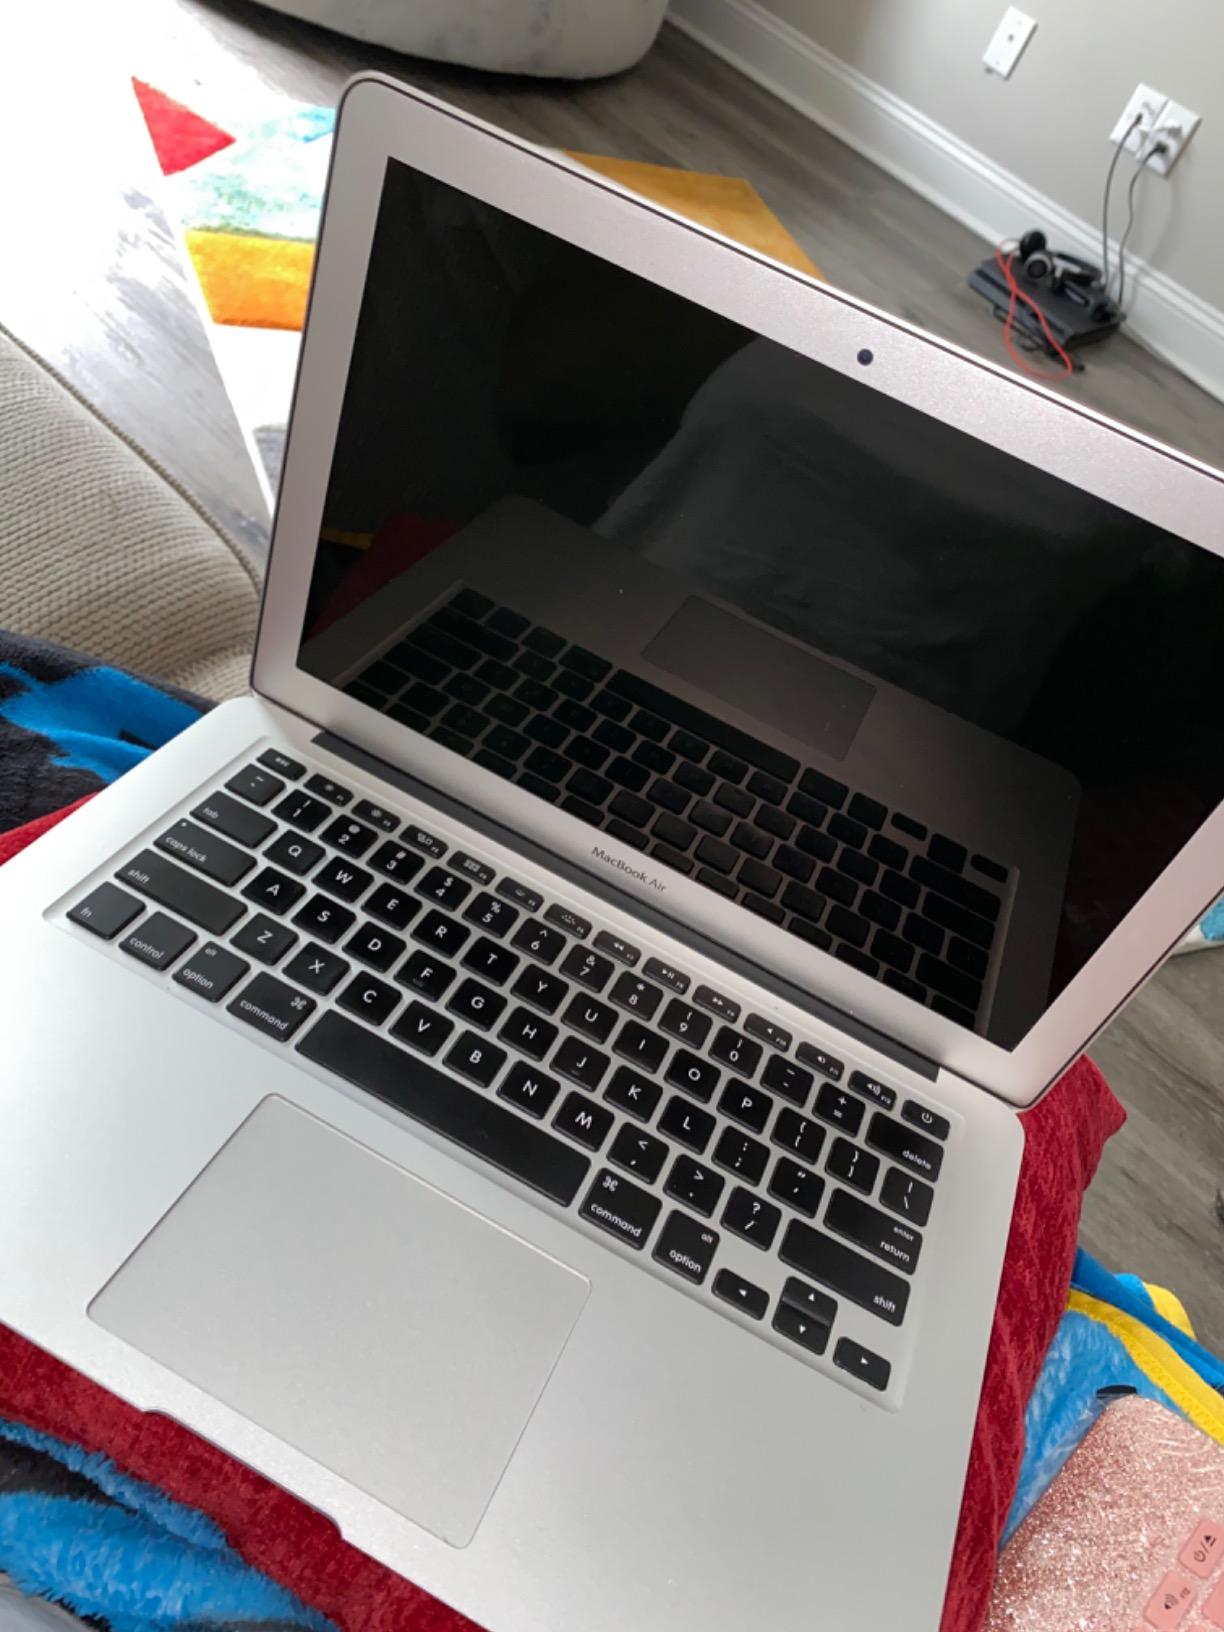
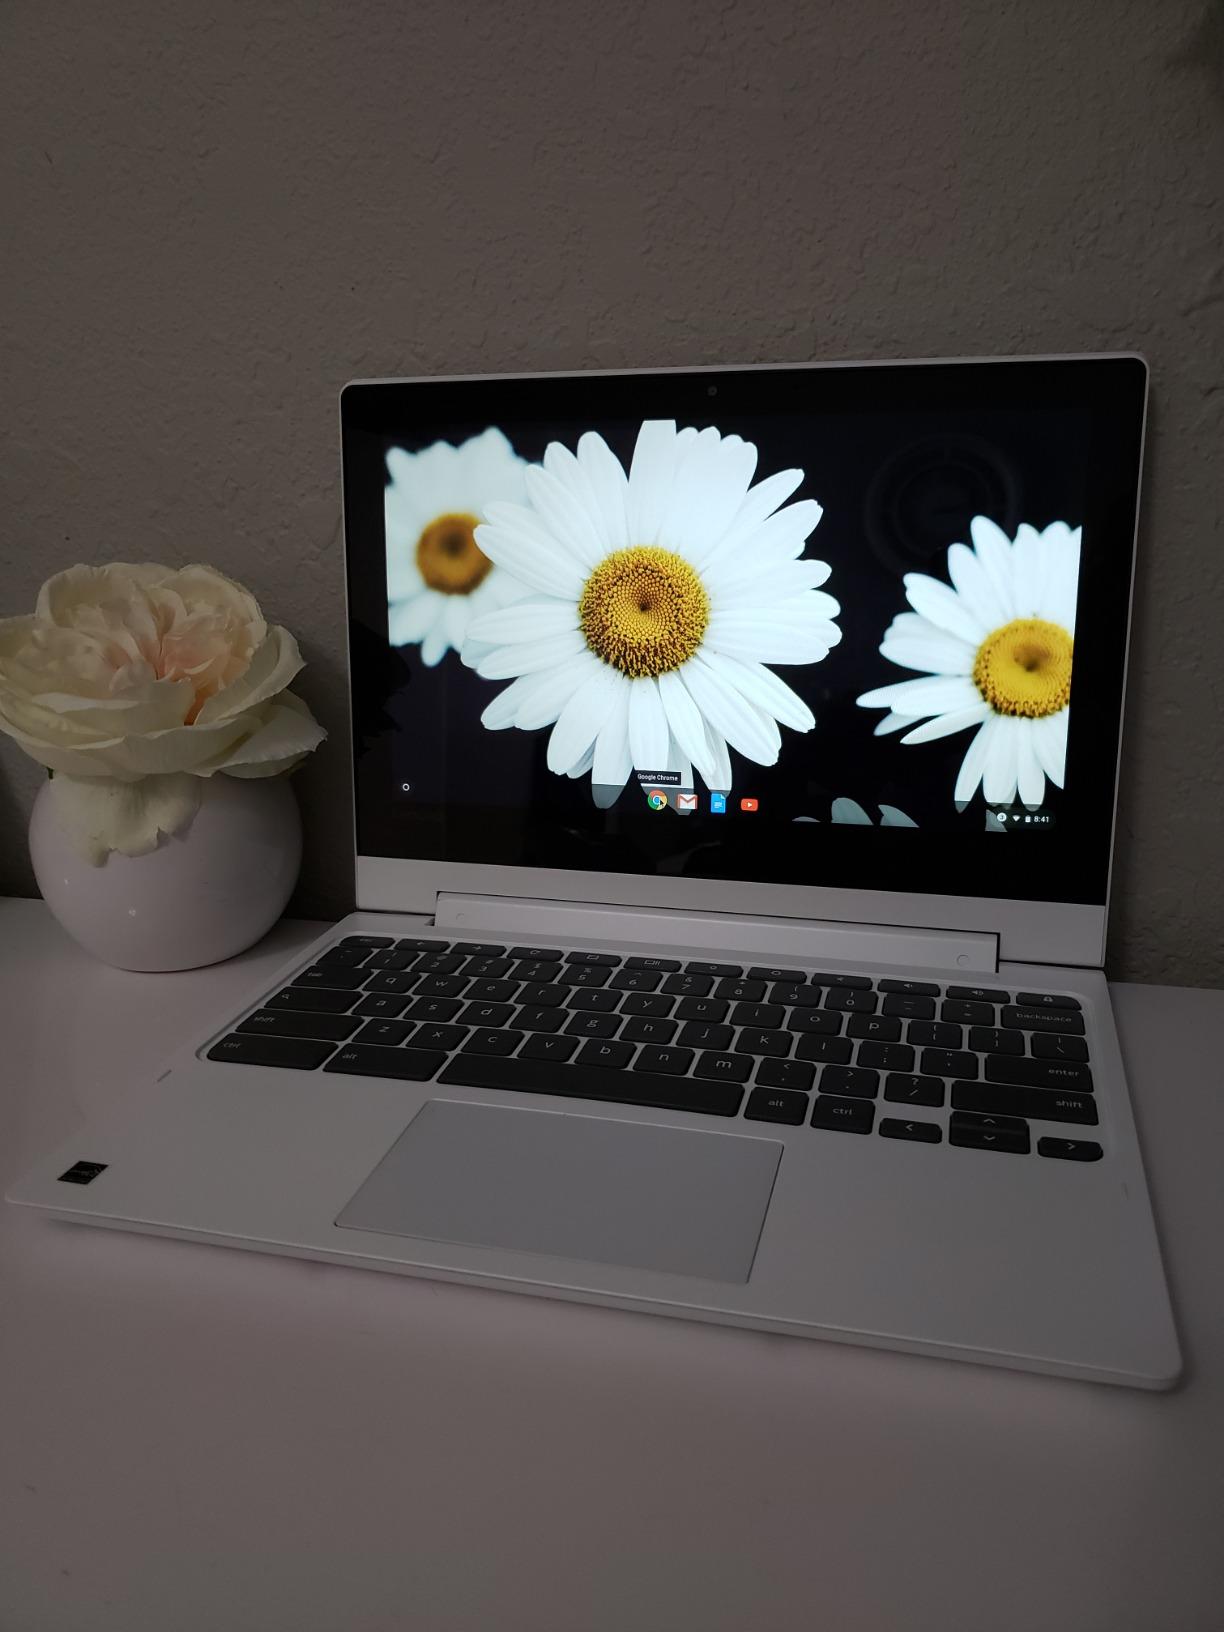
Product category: laptop
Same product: no